Nashville Blues

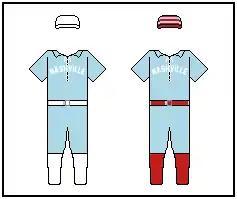
Nashville's uniforms

The Nashville Blues wore two sets of uniforms, one for home games and one for games played on the road. Both outfits consisted of light blue shirts and pants. One set paired these light blue articles with white caps, belts, and stockings, quite similar to the uniforms worn by the National League's . The other combination had red belts and stockings matched with red caps with blue trimmings. The April 17 edition of "The Daily American" also mentioned the shirts having white lettering and lauded the outfits as "most striking and picturesque." There are no known photographs or illustrations of the team in uniform.